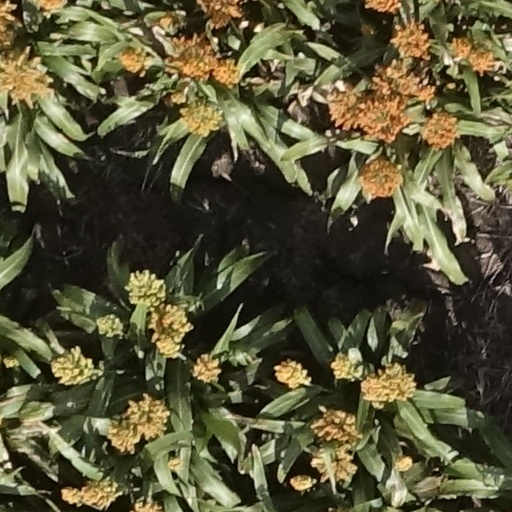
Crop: sorghum